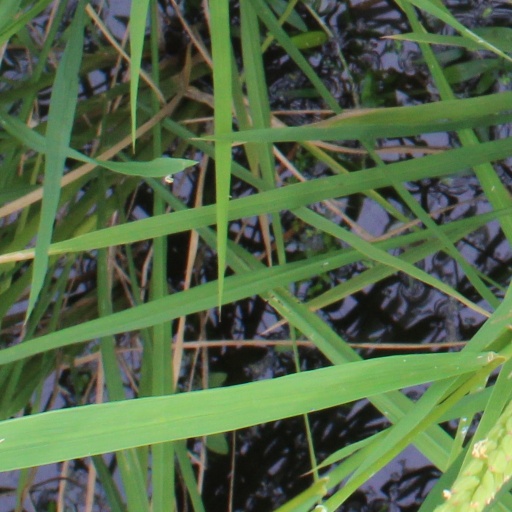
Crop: rice